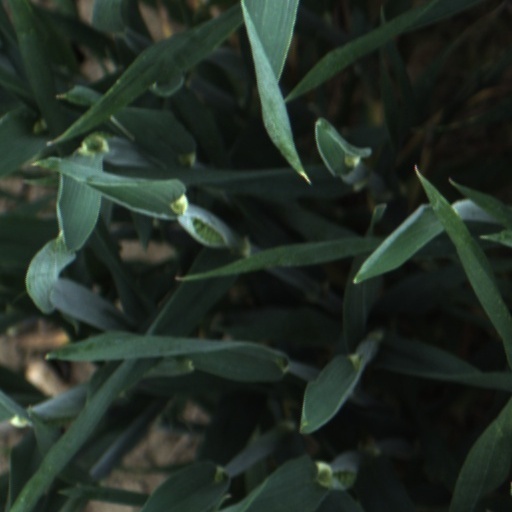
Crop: wheat